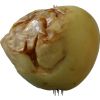
Label: Apple hit 1